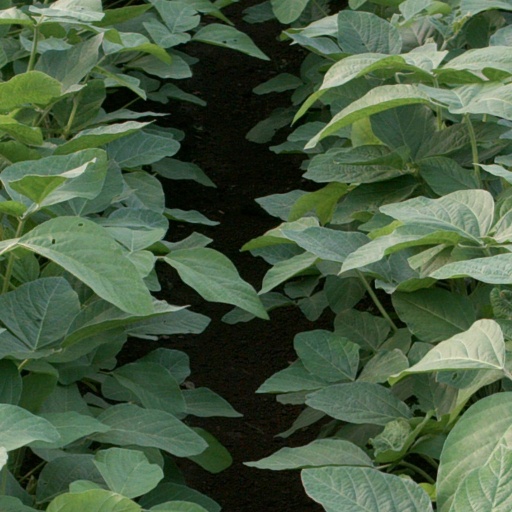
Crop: soybean